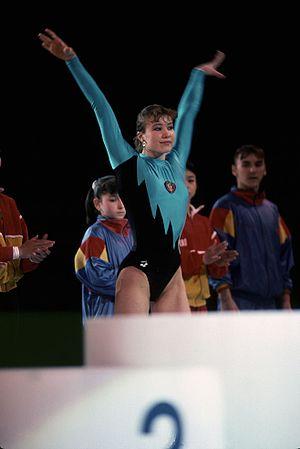
Svetlana Boguinskaya à Paris-Bercy
Svetlana Leonidovna Boginskaïa, née le 9 février 1973 à Minsk, est une gymnaste soviétique puis biélorusse. Surnommée « le Cygne biélorusse » et « la Déesse de la gymnastique » du fait de sa taille et de sa grâce, elle est surtout connue pour les émotions et l'art qu'elle exprimait lors des exercices au sol. Boginskaïa est triple championne olympique : au saut en 1988 et au concours par équipes en 1988 et 1992.